European badger

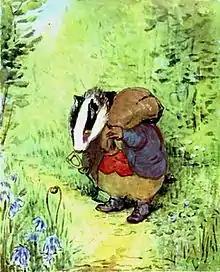
Tommy Brock, as illustrated by Beatrix Potter in "The Tale of Mr. Tod"

European badgers have few natural enemies. While normally docile, badgers can become extremely aggressive and ferocious when cornered, making it dangerous for predators to target them. Grey wolves ("Canis lupus"), Eurasian lynxes ("Lynx lynx") and brown bears ("Ursus arctos"), Europe's three largest remaining land predators, and large domestic dogs ("C. familiaris") can pose a threat to adult badgers, though deaths caused by them are quantitatively rare as these predators are often limited in population due to human persecution and usually prefer easier, larger prey like ungulates, while badgers may fight viciously if aware of a predator and cornered without an escape route. They may live alongside red foxes ("Vulpes vulpes") in isolated sections of large burrows. The two species possibly tolerate each other out of commensalism; foxes provide badgers with food scraps, while badgers maintain the shared burrow's cleanliness. However, cases are known of badgers driving vixens from their dens and destroying their litters without eating them. In turn, red foxes are known to have killed badger cubs in spring. Golden eagles ("Aquila chrysaetos") are known predators of European badgers and attacks by them on badger cubs are not infrequent, including cases where they have been pulled out directly from below the legs of their mothers, and even adult badgers may be attacked by this eagle species when emerging weak and hungry from hibernation. Eurasian eagle owls ("Bubo bubo") may also take an occasional cub and other large raptors such as white-tailed eagles ("Haliaeetus albicilla") and greater spotted eagle ("Clanga clanga") are considered potential badger cub predators. Raccoon dogs may extensively use badger setts for shelter. There are many known cases of badgers and raccoon dogs wintering in the same hole, possibly because badgers enter hibernation two weeks earlier than the latter, and leave two weeks later. In exceptional cases, badger and raccoon dog cubs may coexist in the same burrow. Badgers may drive out or kill raccoon dogs if they overstay their welcome.